The Stronger Love

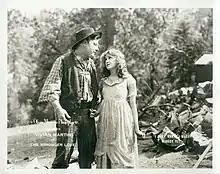
Still with caption, "I don't want to marry nobody yet."

The Stronger Love is a 1916 American drama silent film directed by Frank Lloyd, written by Julia Crawford Ivers, and starring Vivian Martin, Edward Peil, Sr., Frank Lloyd, Jack Livingston, Alice Knowland, and Herbert Standing. It was released on August 13, 1916, by Paramount Pictures.